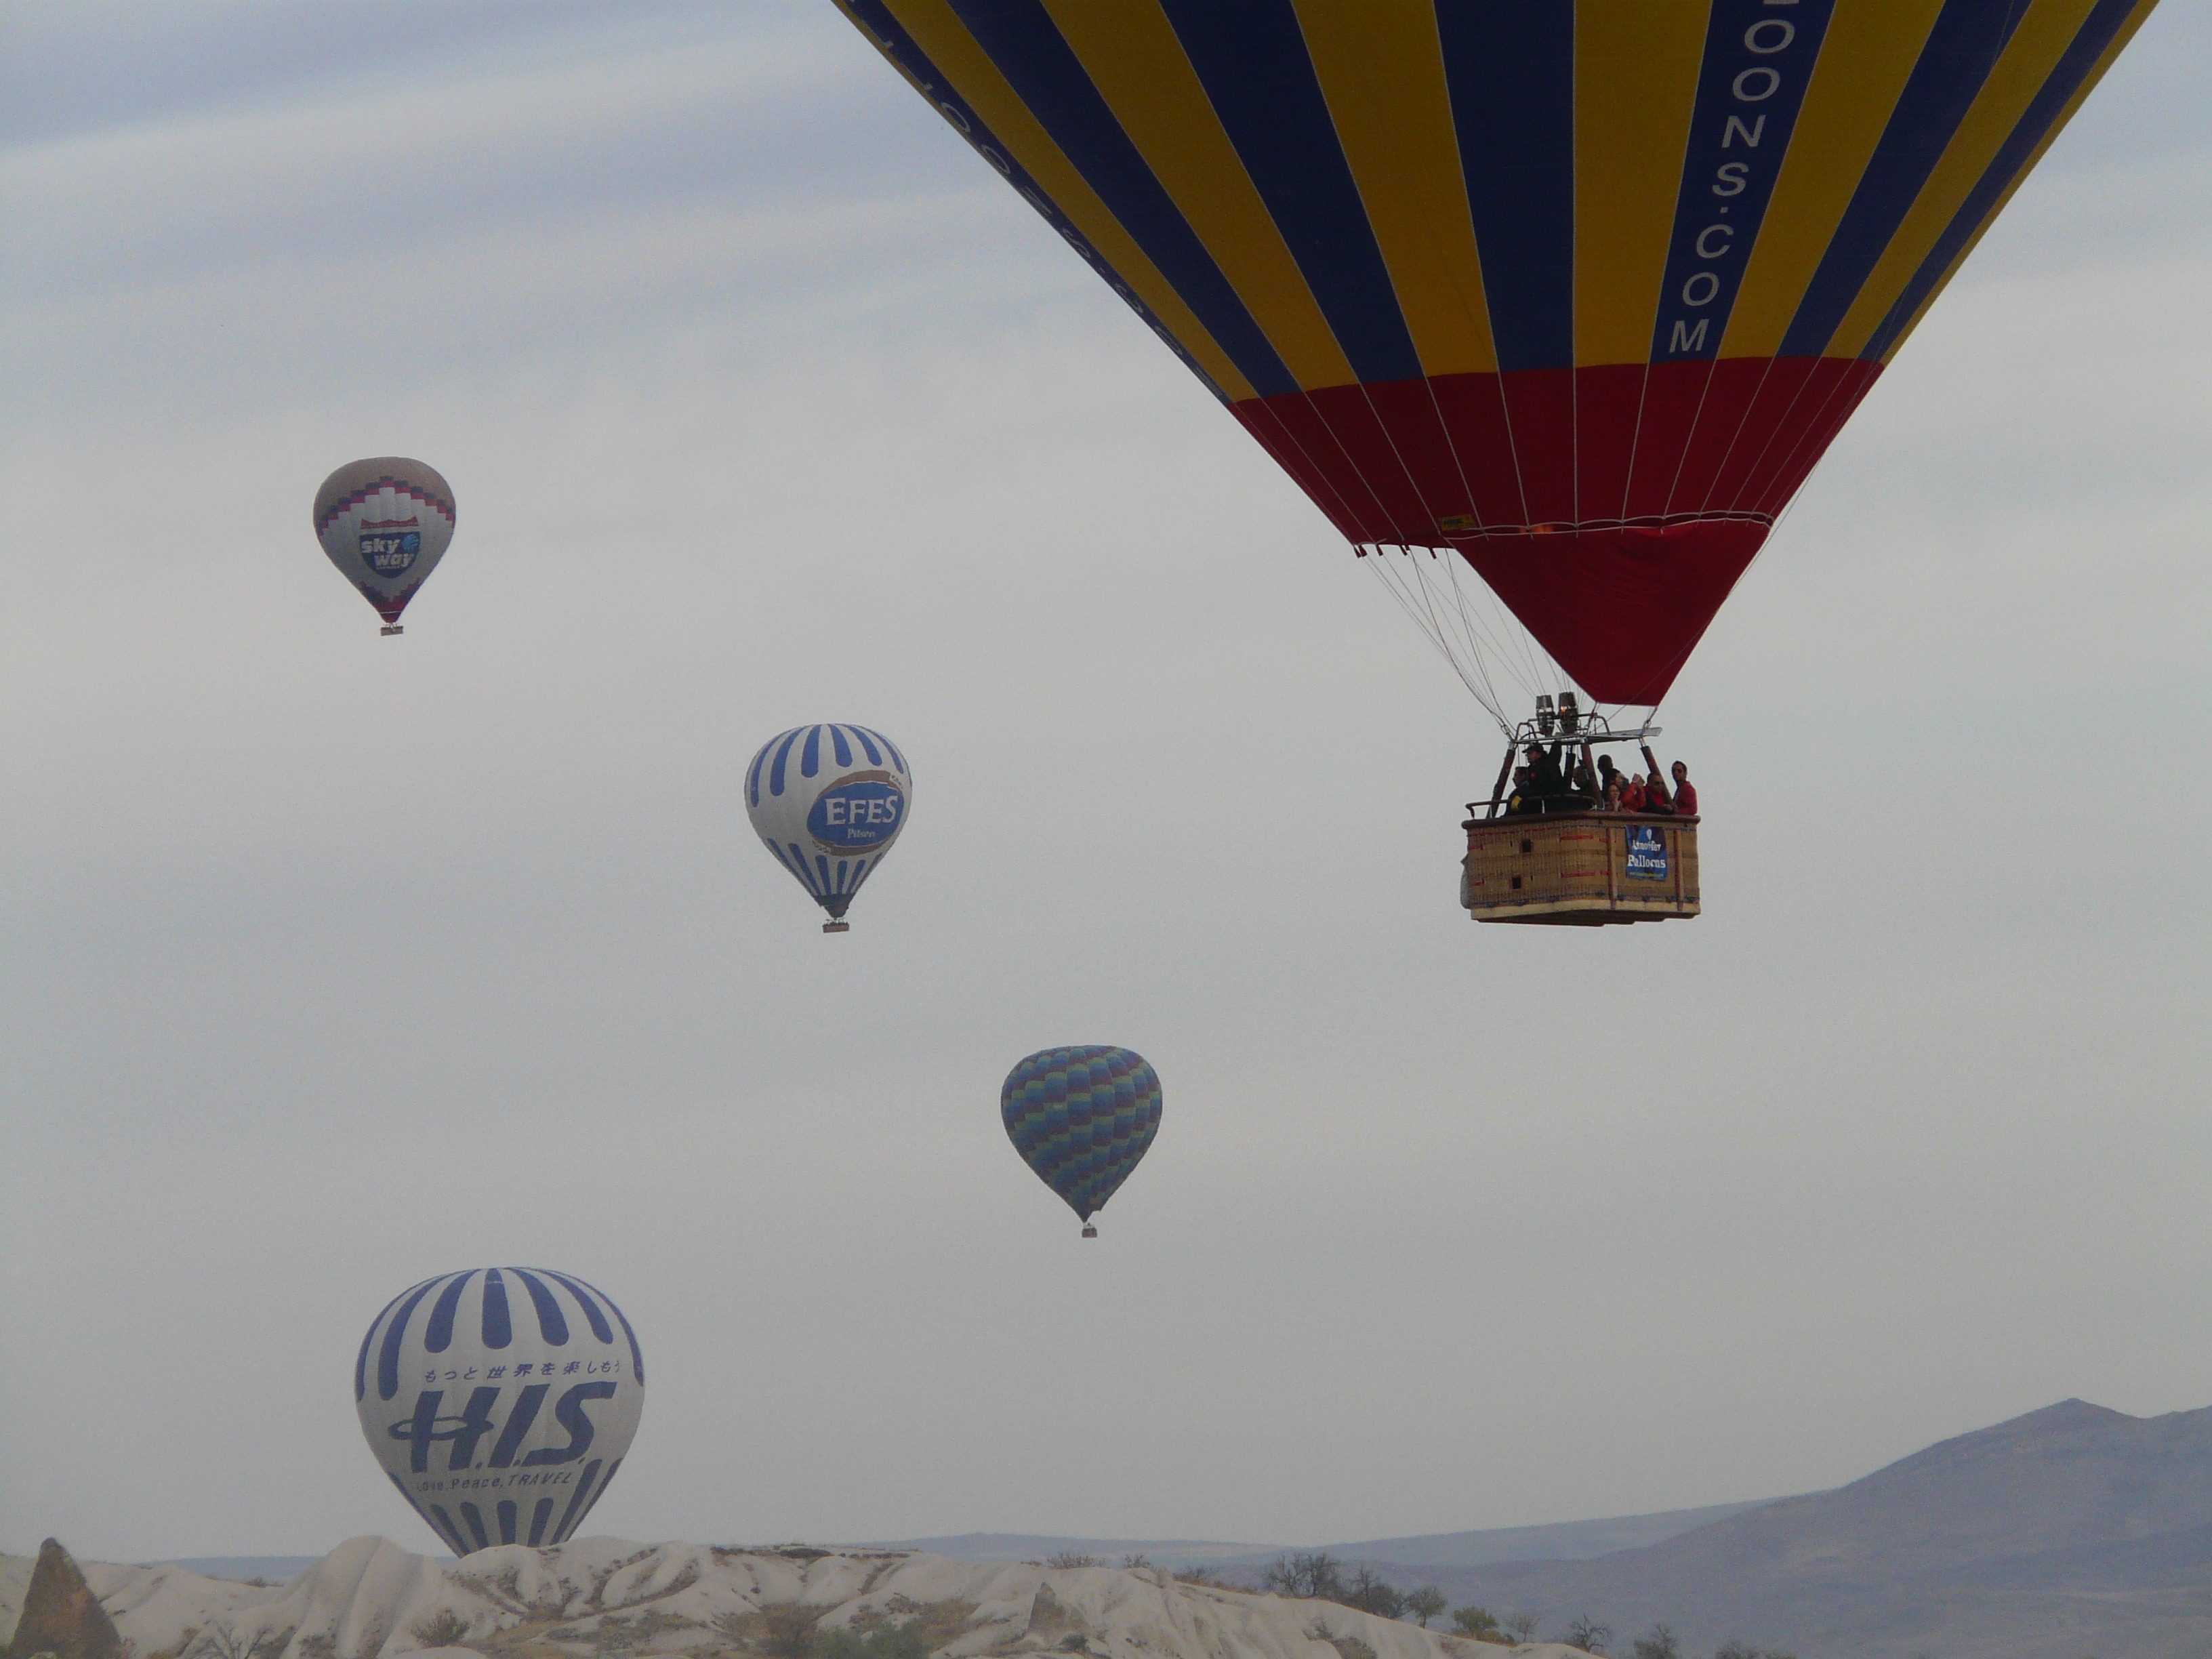
wing, balloon, hot air balloon, fly, aircraft, vehicle, flight, basket, toy, turkey, gondola, cappadocia, air sports, hot air ballooning, hot air balloon ride, captive balloon, atmosphere of earth, executive car, balloon basket, balloon gondola